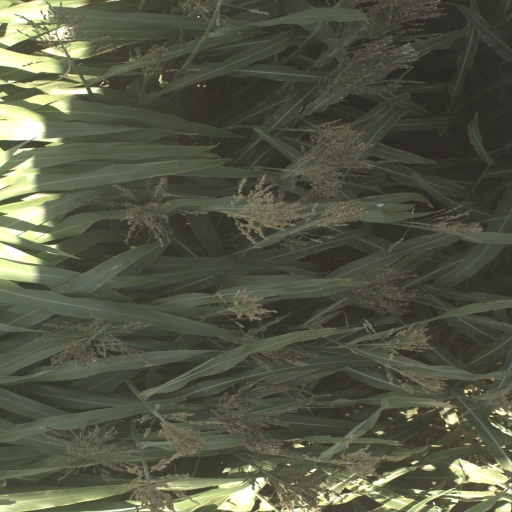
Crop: sorghum